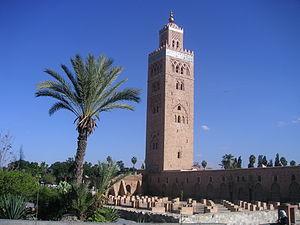
À l'indépendance de 1960, la Mauritanie est devenue une République islamique. La constitution de 1985 fait de l'islam la religion d'État et de la charia la loi du pays. Officiellement, tous les Mauritaniens sont musulmans sunnites de rite malékite. On estime que la Mauritanie compte 99 % de musulmans.